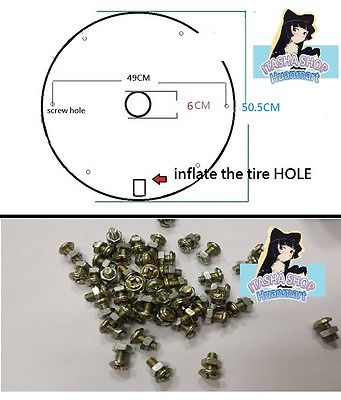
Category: bicycle